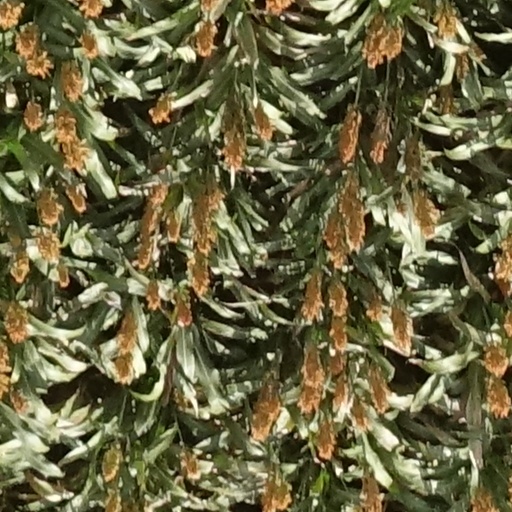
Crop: sorghum